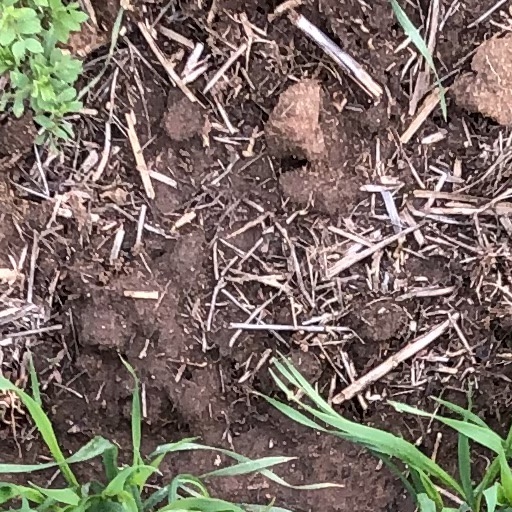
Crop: wheat